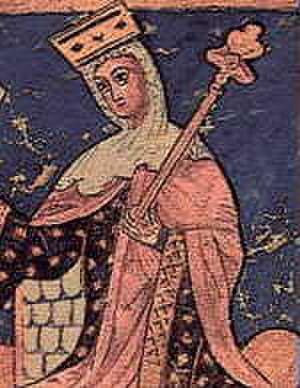
Cet article présente la liste des comtesses et reines du royaume de Castille.
Cet article dresse la liste des reines de Navarre. Parce que les lois de Navarre n'interdisaient pas aux femmes d'hériter de la couronne, le royaume a été hérité ou transmis à plusieurs reprises par des femmes.